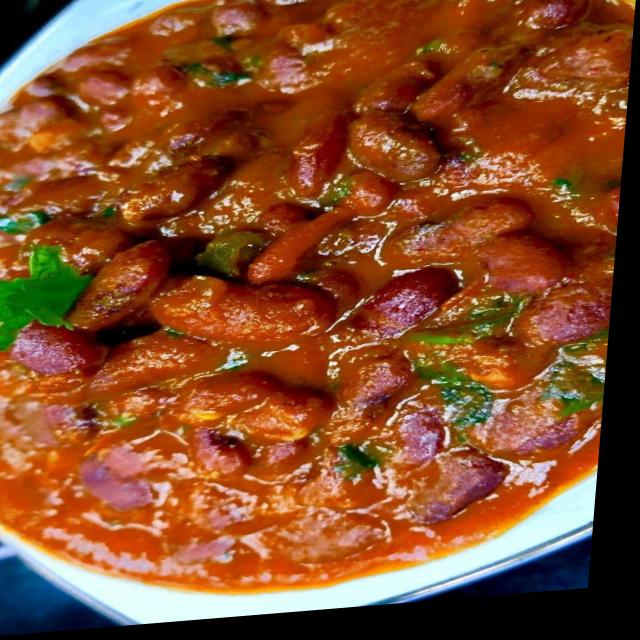
Dish: rajma_curry